Karuwa

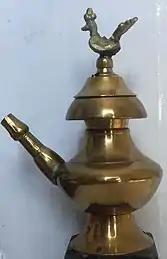
Karuwa, a traditional Nepalese water jar with a spout

Karuwa is a traditional vessel used in Nepali households to serve water and liquor. Generally, a karuwa is made of brass for daily use. However, decorative karuwas are made from precious metals such as silver and gold.